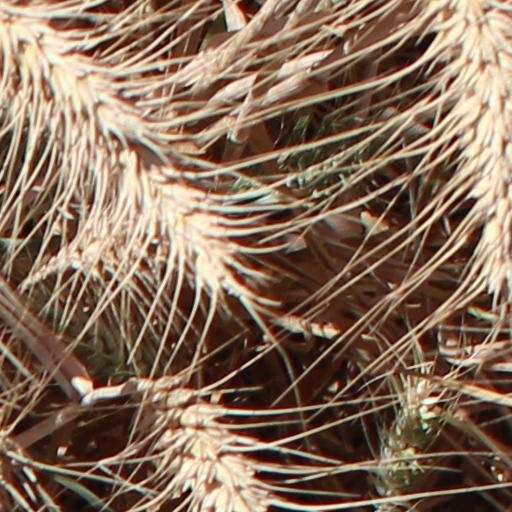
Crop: wheat